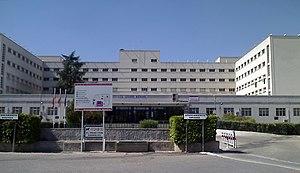
Aspect actuel (août 2011) de l'université du travail d'Alcalá de Henares (Madrid - Espagne). Actuellement dénommée Établissement d'enseignement secondaire Antonio Machado (IES Antonio Machado)."
Alcalá de Henares est une commune espagnole, située dans la Communauté de Madrid.